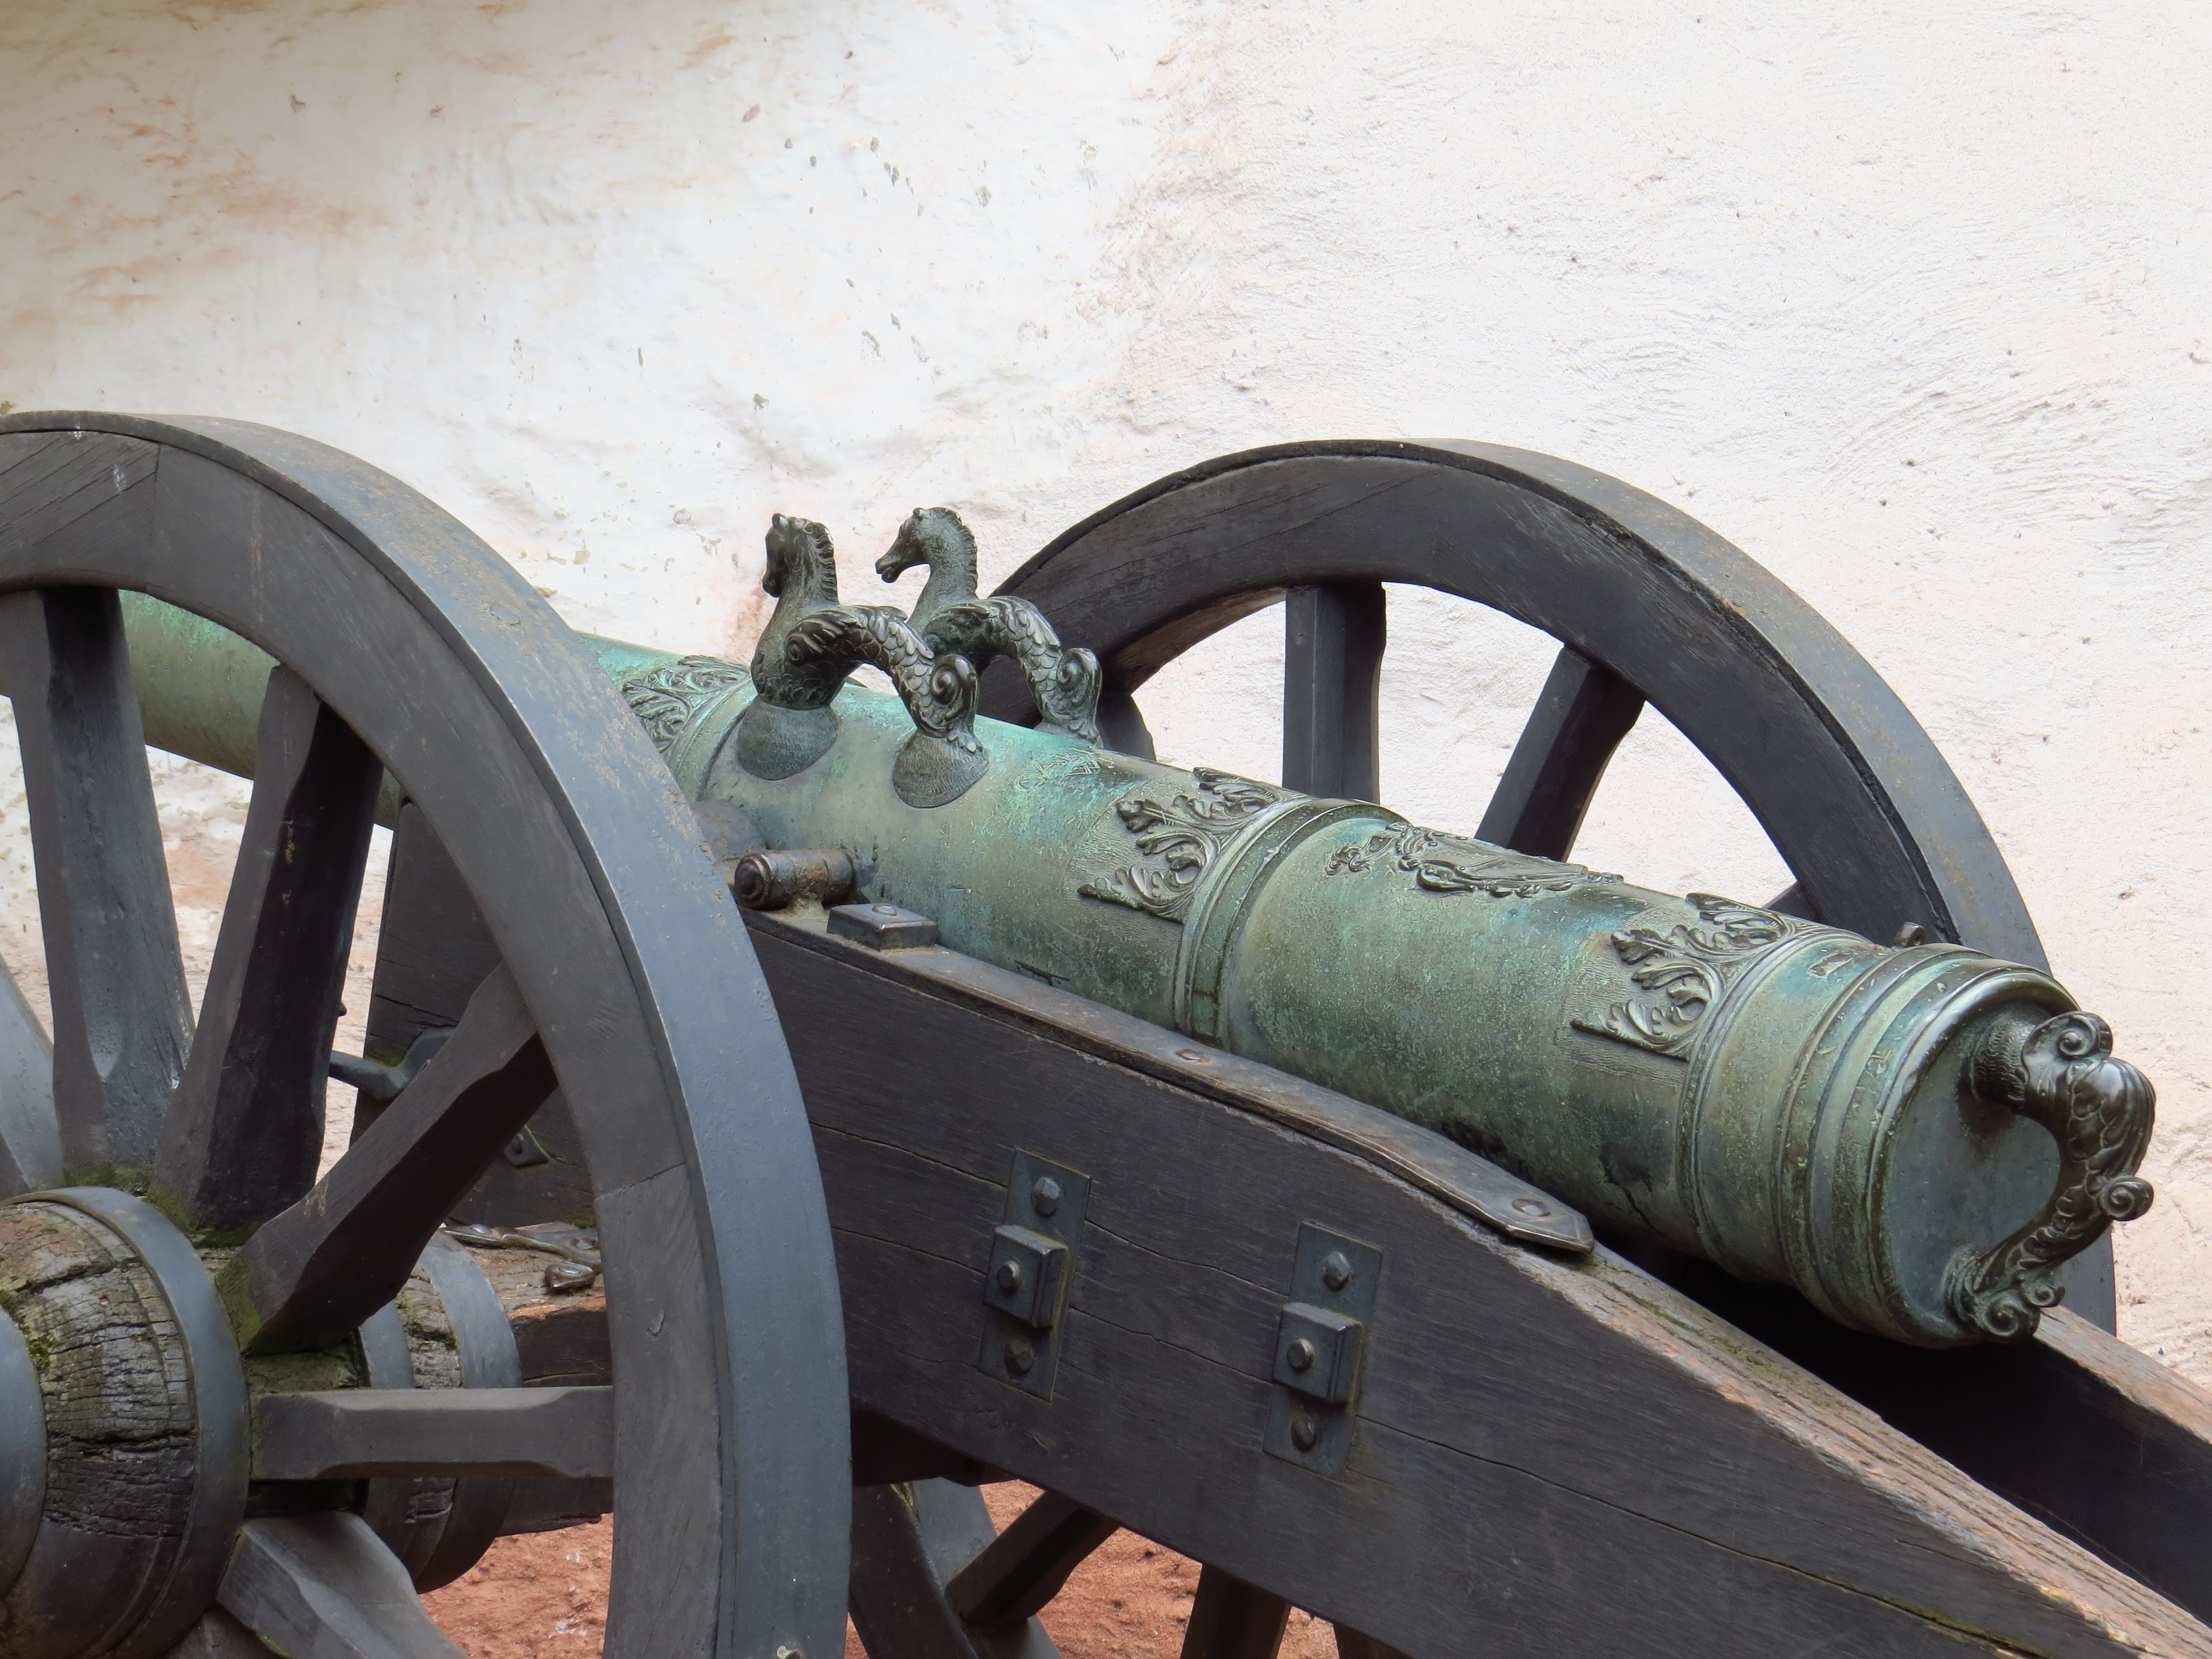
wheel, airplane, military, army, vehicle, castle, weapon, fortress, gun, cannon, eisenach, firearm, wartburg castle, aircraft engine